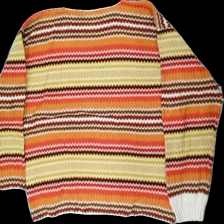
View: back
Type: Sweater
Category: Unisex
Brand: Not in the list
Brand text on label: Setball
Colors: Beige, Orange, Red, Multicolor
Material: 100% cotton
Pattern: Striped
Cut: Regular, C-collar
Season: All
Price range: 50-100
Recommended usage: Reuse